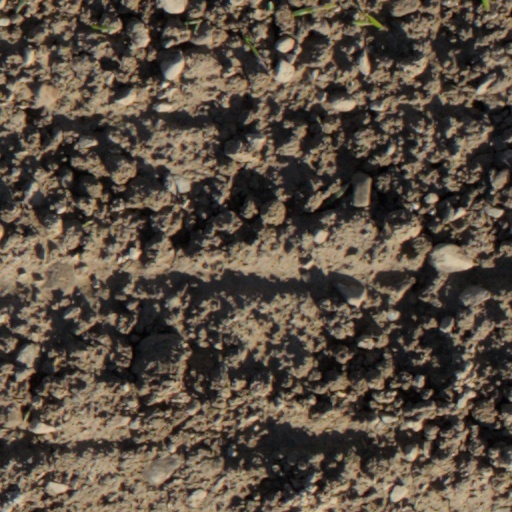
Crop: wheat